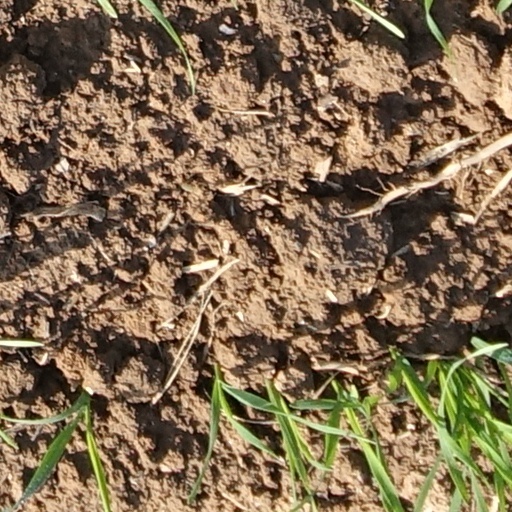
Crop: wheat